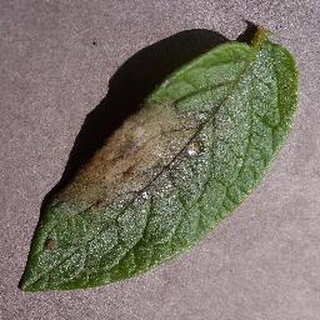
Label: potato_late_blight